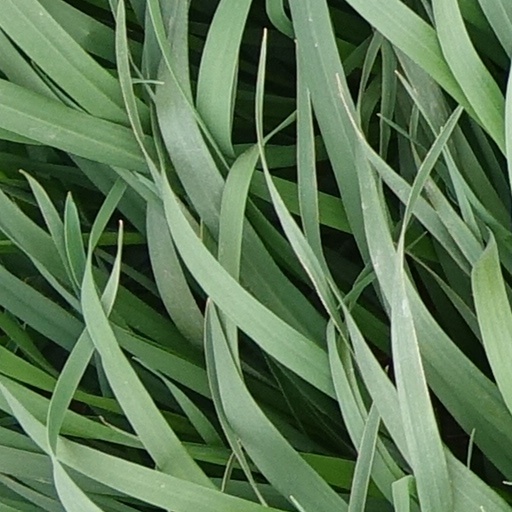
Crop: wheat